Roman Kryklia

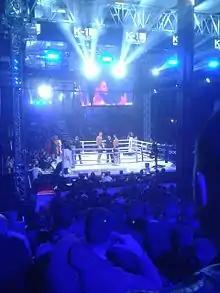
Kryklia vs. Kwasi in K-1

Just two weeks later, Kryklia entered the 2016 K-1 Europe heavyweight tournament. Kryklia won the quarterfinals against Bosnian Bahrudin Mahmić, semifinals against Atha Kasapis and finals against Fabio Kwasi in the same manner - knocking all three with a knee strike. For his last fight of 2016, Kryklia was scheduled to fight Stéphane Susperregui at Nuit des Champions 2016. He won the fight by majority decision.